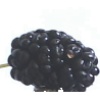
Label: Mulberry 1